Gideon Lincecum

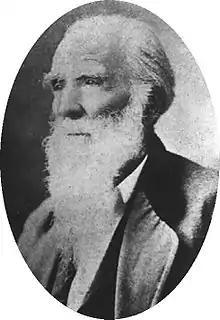

Gideon Lincecum (22 April 1793 – 28 November 1874) was an American pioneer, historian, physician, philosopher, and naturalist. Lincecum is known for his exploration and settlement of what are now the U.S. states of Alabama, Mississippi, and Texas, which was then beyond the western borders of the Thirteen Colonies. Lincecum had good relations with Native Americans as he explored the wilderness in the American South. He was the son of Hezekiah and Sally (Hickman) Lincecum and was born in Warren County, Georgia, on April 22, 1793. Lincecum was self-educated. He spent his boyhood principally in the company of Muskogees. After successive moves, he and his wife, the former Sarah Bryan, moved in 1818 with his parents and siblings to the Tombigbee River, above the site of present Columbus, Mississippi.